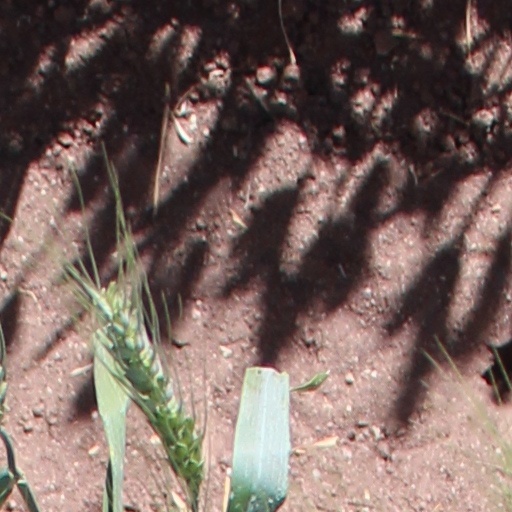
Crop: wheat